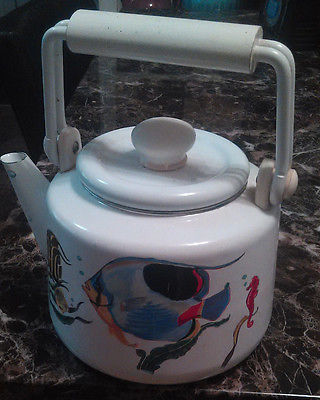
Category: kettle